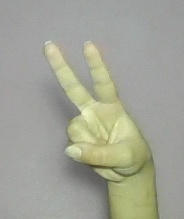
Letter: taa